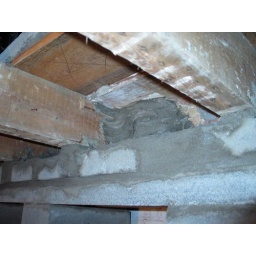
Vervanging van de houten draagvloer door een welfsel in potten en balken met betonnen druklaag.